Stjørdal Station

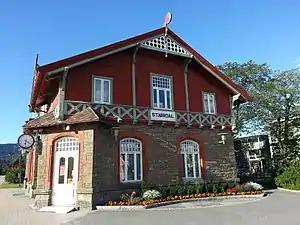
View of the station

Stjørdal Station is a railway station located in the town of Stjørdalshalsen in Stjørdal Municipality in Trøndelag county, Norway. The station is located along the Nordland Line. It is located just north of the intersection of the E14 and E6 highways. The station serves both local and express trains northbound to Innherred and Nordland and southbound to Trondheim Central Station. The Trøndelag Commuter Rail between Steinkjer and Trondheim stops here hourly.